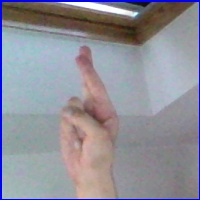
Letra: R